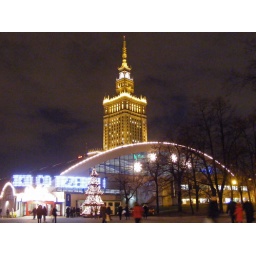
Palace of Culture and Science, in Warsaw, with the domed indoor market building in the foreground.